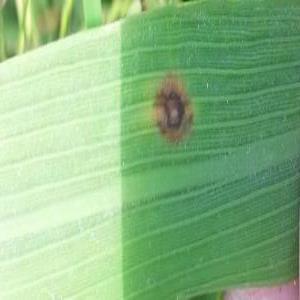
Disease: Brownspot